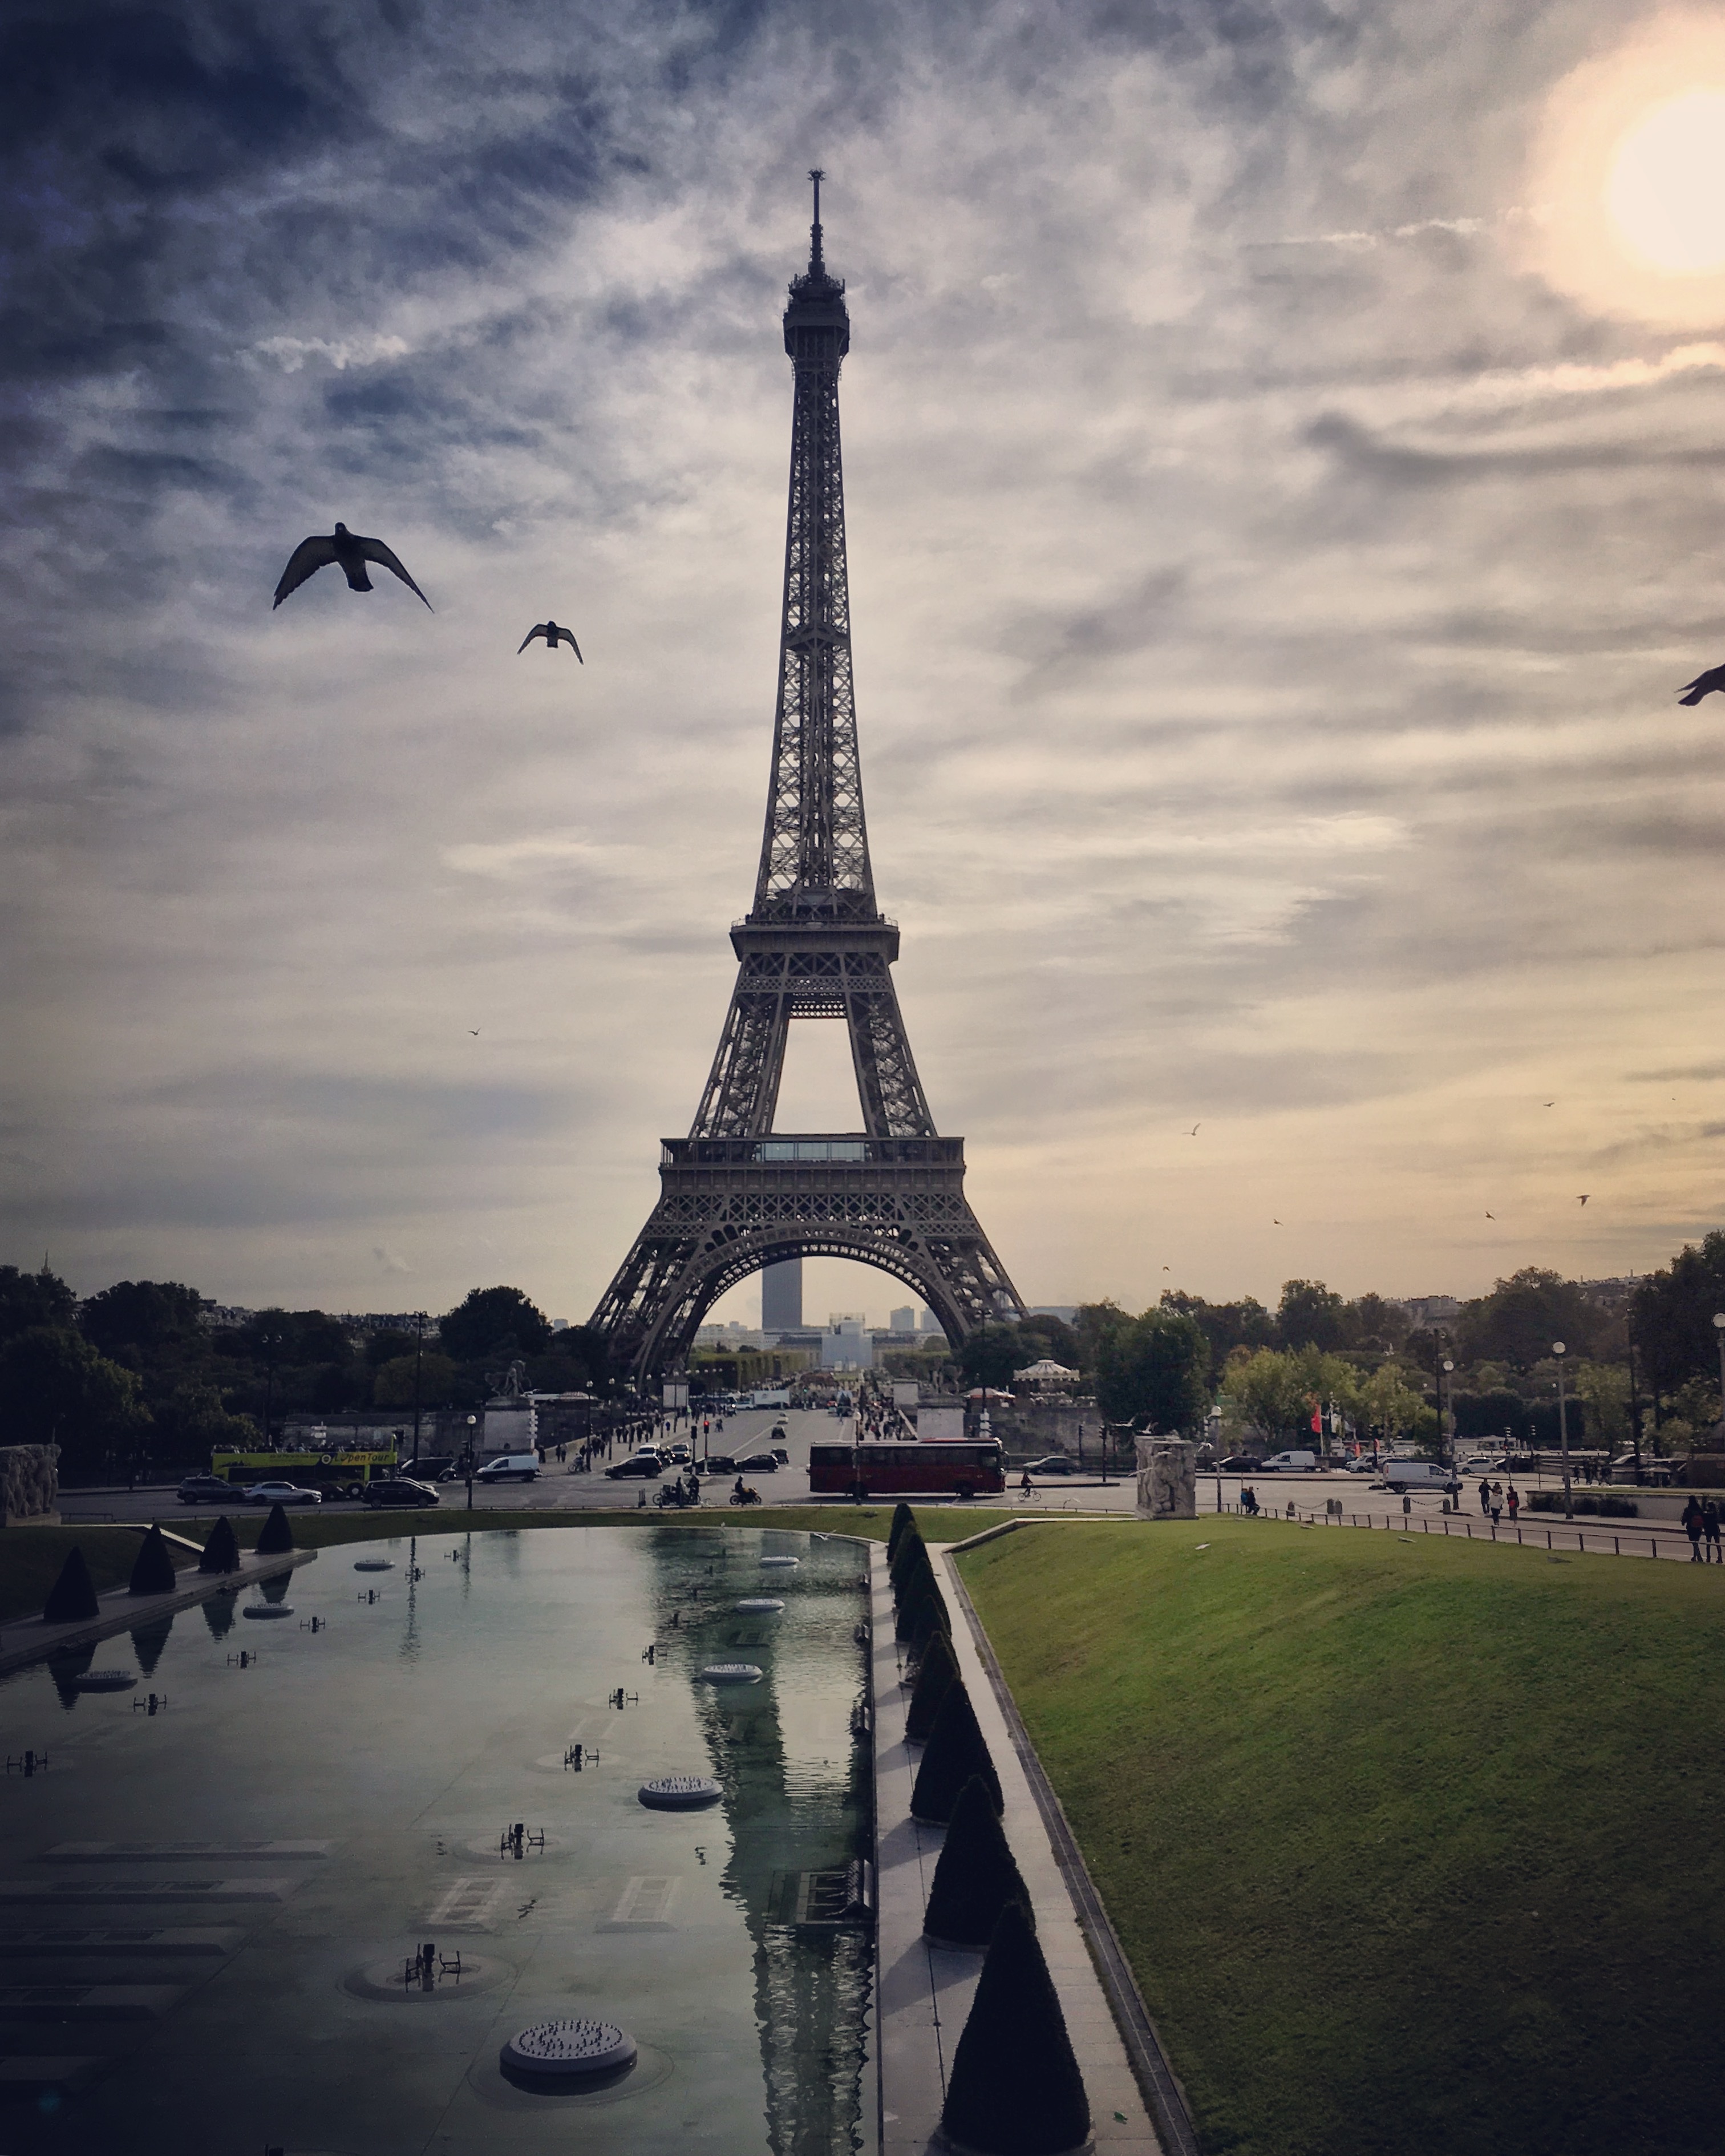
sea, water, horizon, cloud, sky, sunset, bridge, skyline, morning, city, eiffel tower, paris, skyscraper, river, monument, cityscape, dusk, evening, reflection, tower, landmark, capital